Zhenhua Road station

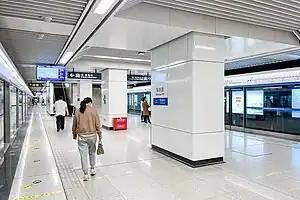

Zhenhua Road is a station of the Qingdao Metro on Line 3, which opened on 16 December 2015.